Palace of the General Council

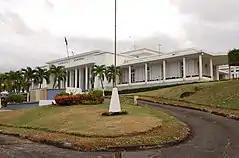
The Palace of the General Council in Basse-Terre.

The Palace of the General Council (French: Palais du conseil général) is the base of the Departmental Council of Guadeloupe.